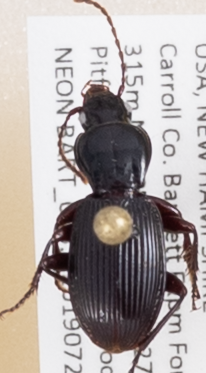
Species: Pterostichus tristis
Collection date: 2019-07-24
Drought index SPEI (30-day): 0.54
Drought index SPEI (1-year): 1.13
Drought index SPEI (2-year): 0.8